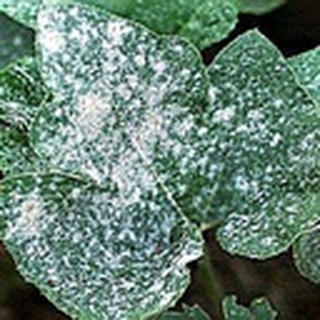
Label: cotton_powdery_mildew